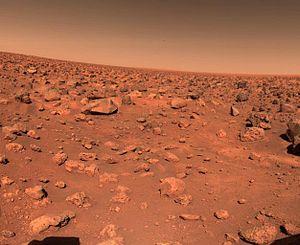
Viking 2 est la seconde mission du programme Viking. Elle consistait en un lancement d'un ensemble composé d'un orbiteur et d'un atterrisseur, très proches de ceux utilisés pour Viking 1. L'atterrisseur Viking 2 opéra depuis la surface de Mars pendant 1 281 jours martiens et fut désactivé le 11 avril 1980, lorsque ses batteries tombèrent en panne. L'orbiteur continua de fonctionner jusqu'au 25 juillet 1978, fournissant près de 16 000 images de la planète, prises au cours de 706 révolutions.